Spells (anthology)

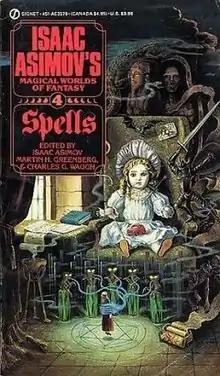
Cover of first edition

Spells is an anthology of themed fantasy and science fiction short stories on the subject of spells edited by Isaac Asimov, Martin H. Greenberg and Charles G. Waugh as the fourth volume in their Isaac Asimov's Magical Worlds of Fantasy series. It was first published in paperback by Signet/New American Library in May 1985. The first British edition was issued in trade paperback by Robinson in 1988.